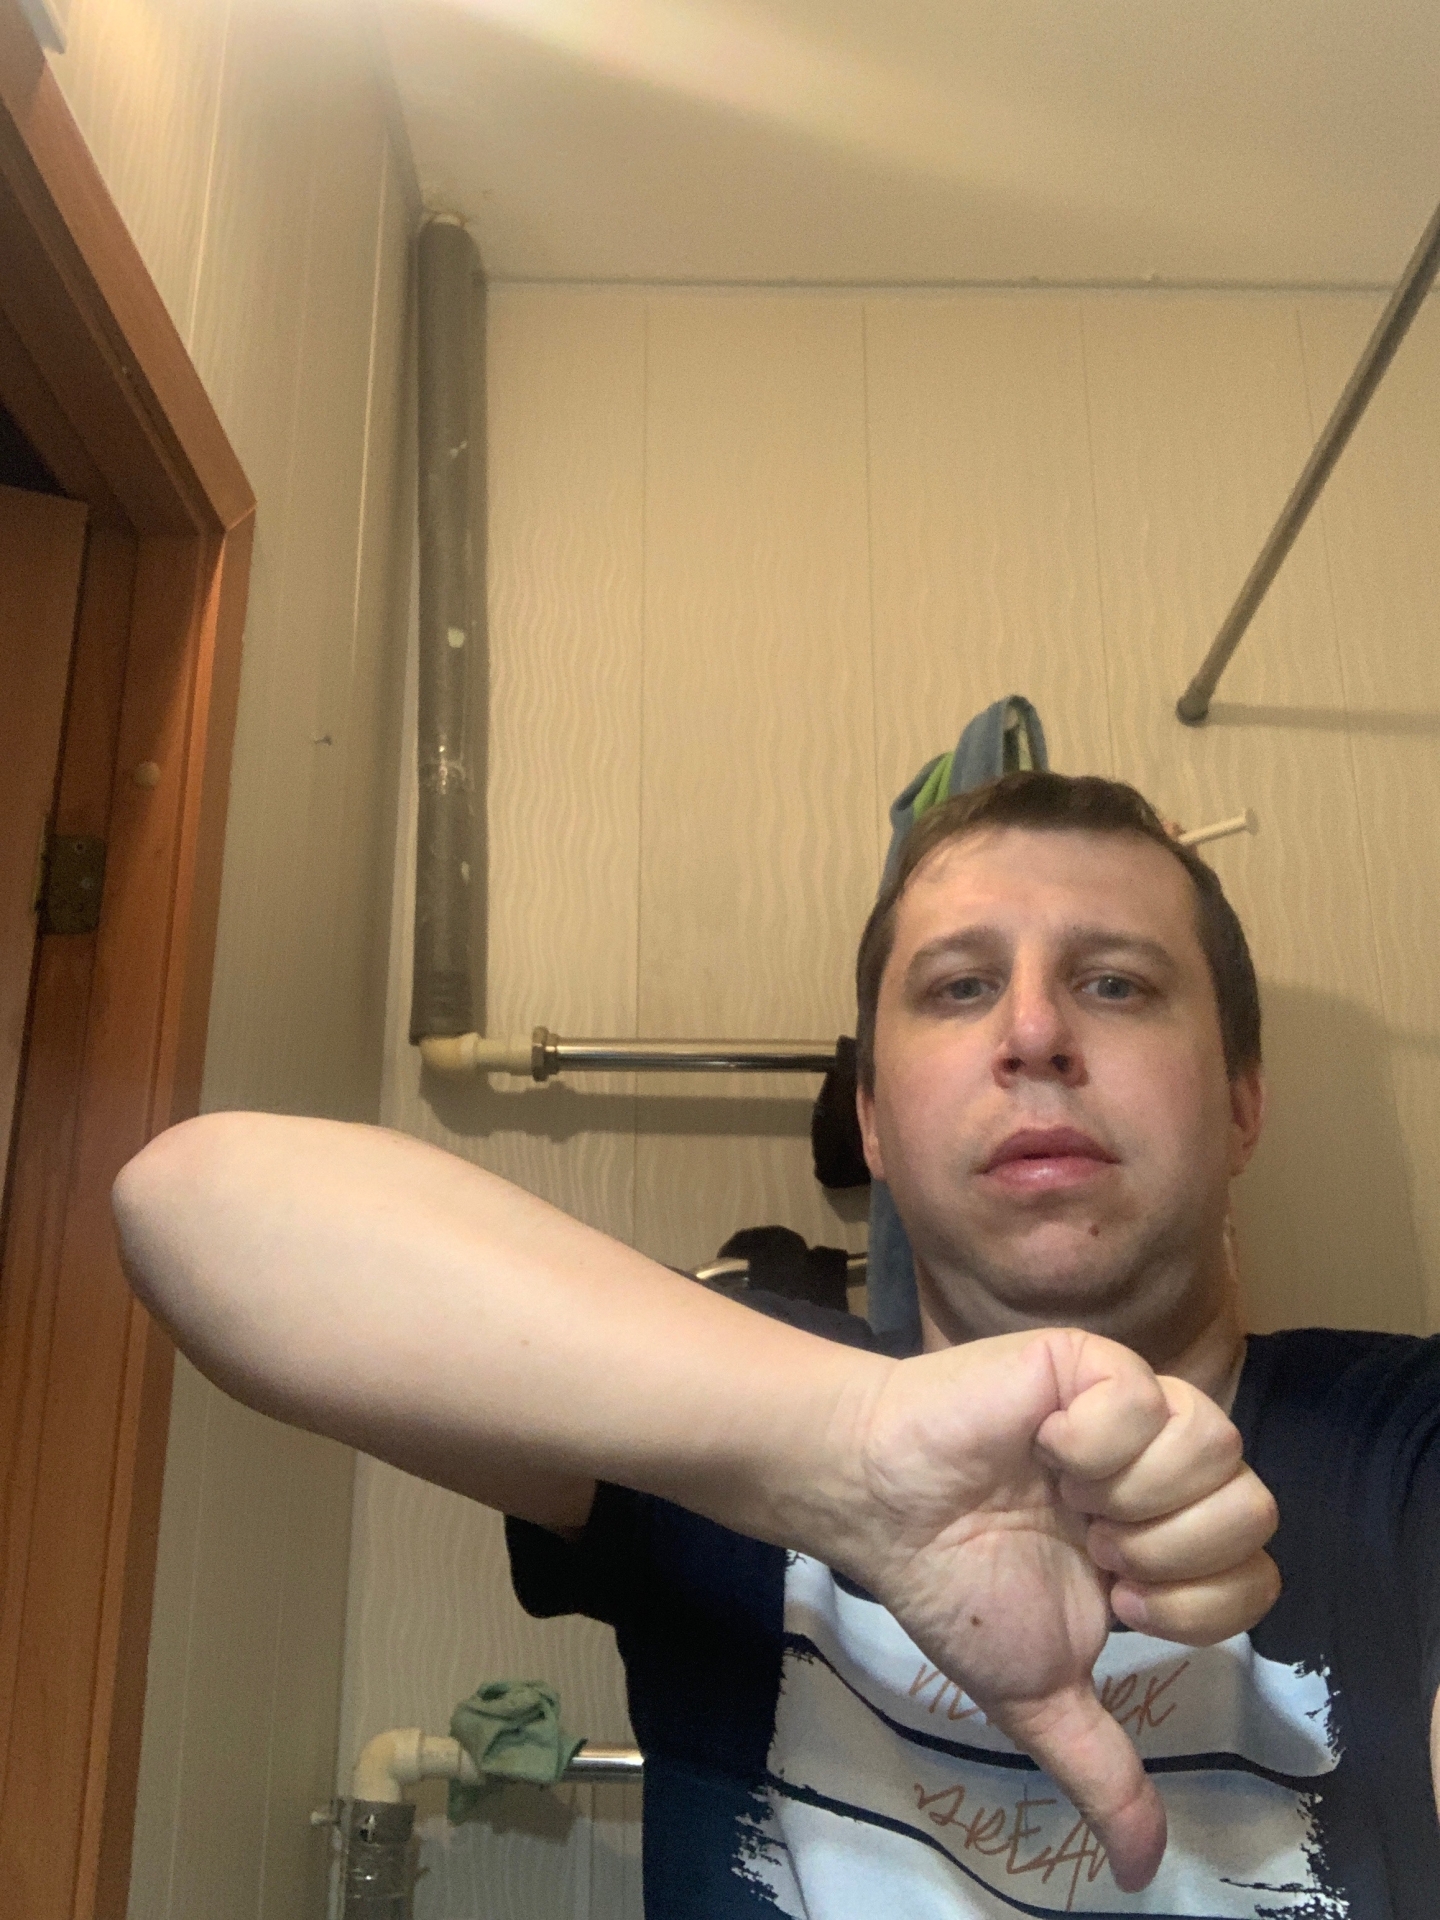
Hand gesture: dislike